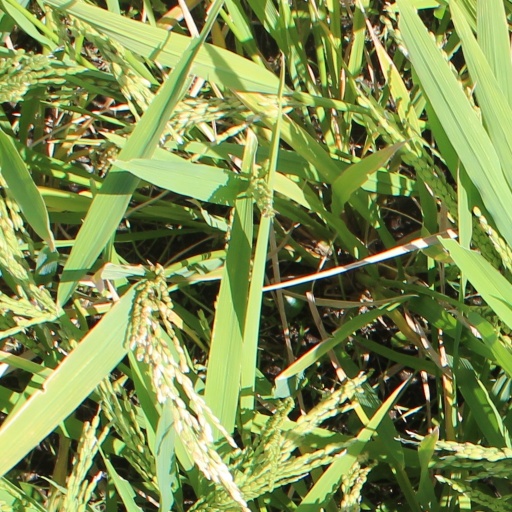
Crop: rice